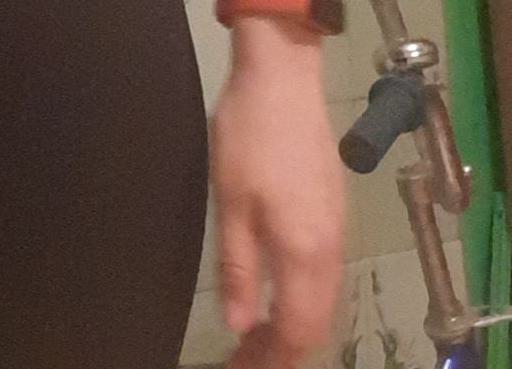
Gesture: no_gesture